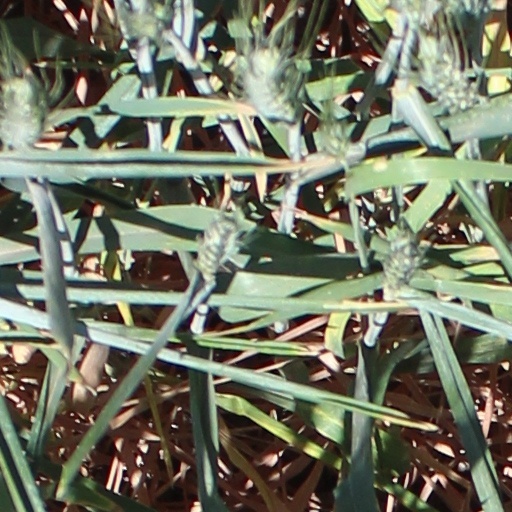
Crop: wheat